Areia Branca no Dolok Oan

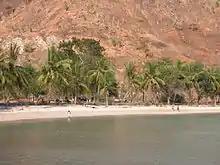
Areia Branca beach

Areia Branca no Dolok Oan is a Important Bird Area (IBA) in Timor-Leste, a country occupying the eastern end of the island of Timor at the eastern end of the Lesser Sunda Islands group of Wallacea.